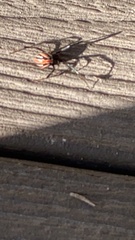
Species: Lactrodectus_hesperus